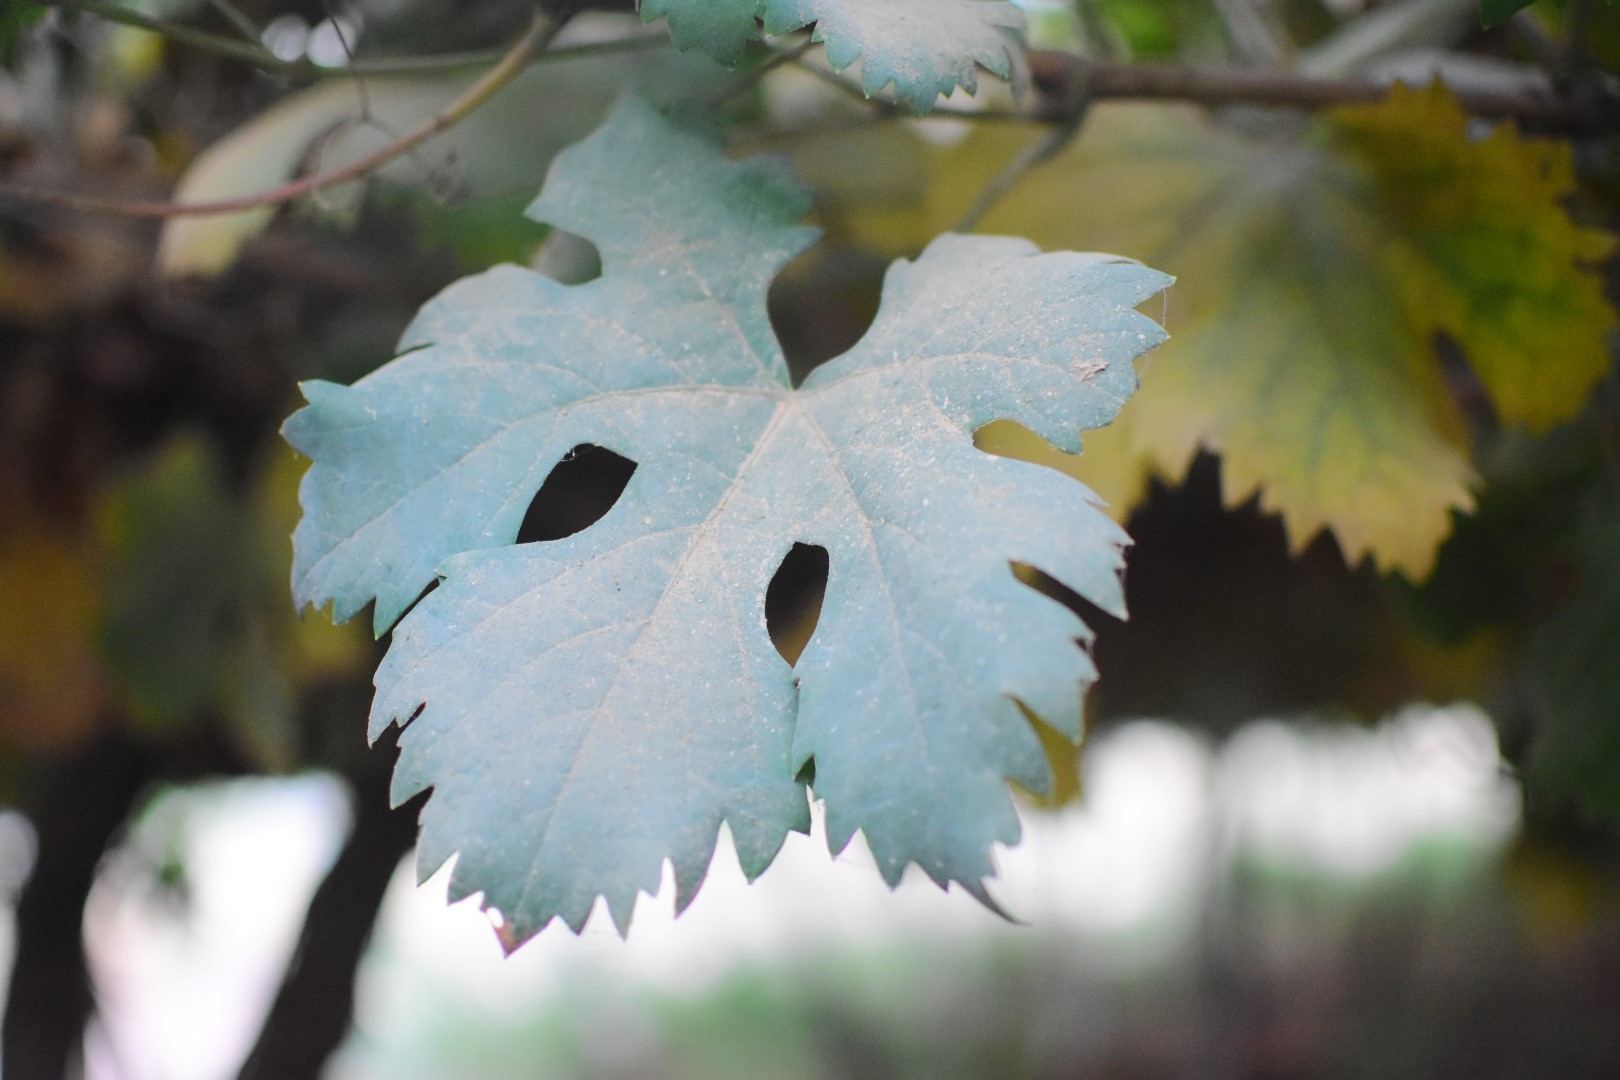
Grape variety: Aswud Balad